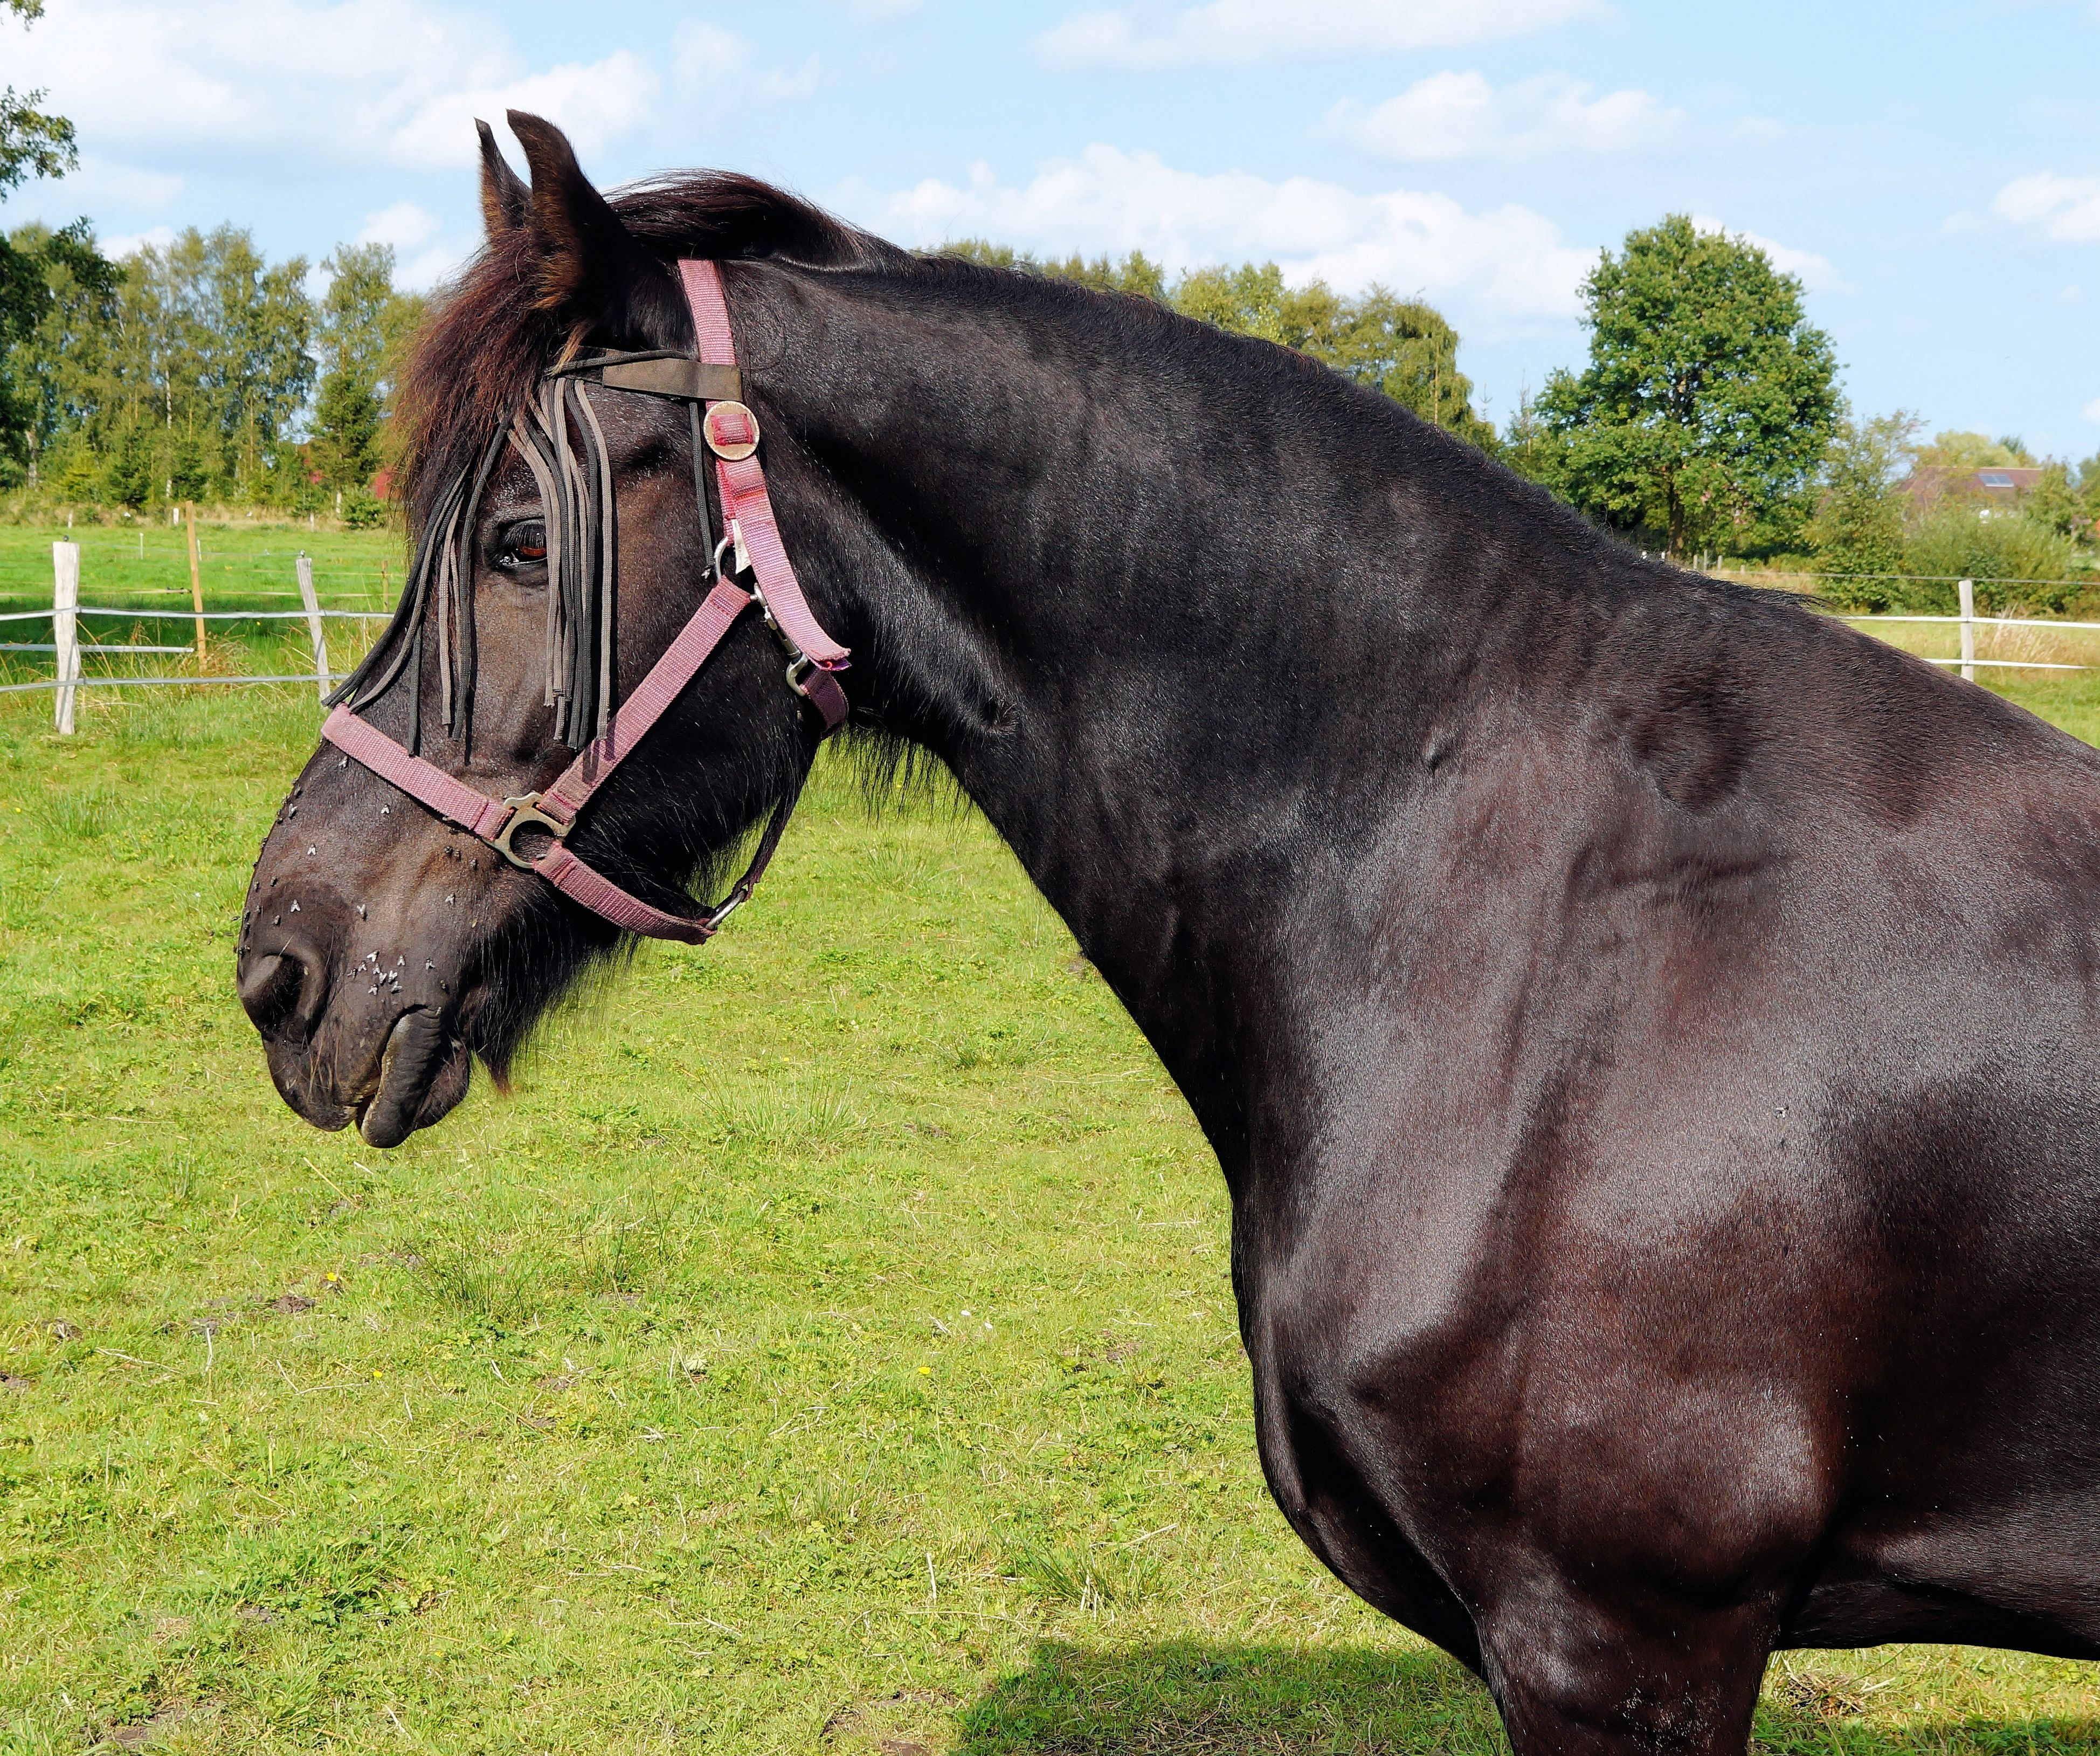
nature, animal, female, pasture, horse, rein, mammal, stallion, mane, black, bridle, mount, vertebrate, mare, equestrianism, pack animal, eventing, friese, horse like mammal, mustang horse, horse harness, animal sports, english riding, equestrian sport